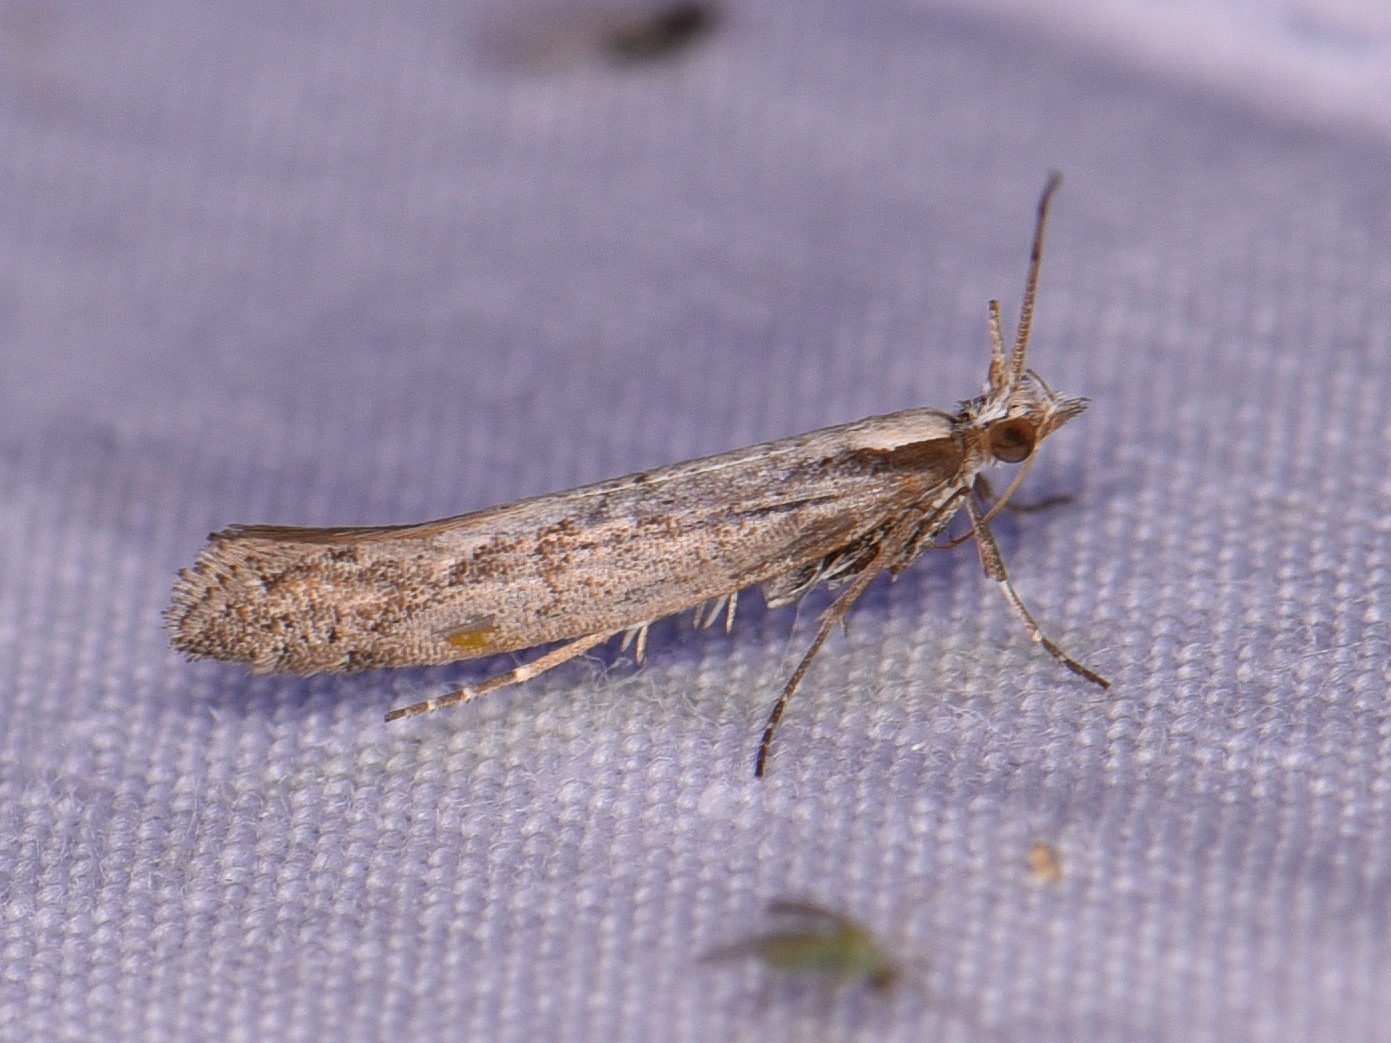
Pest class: diamondback_moth